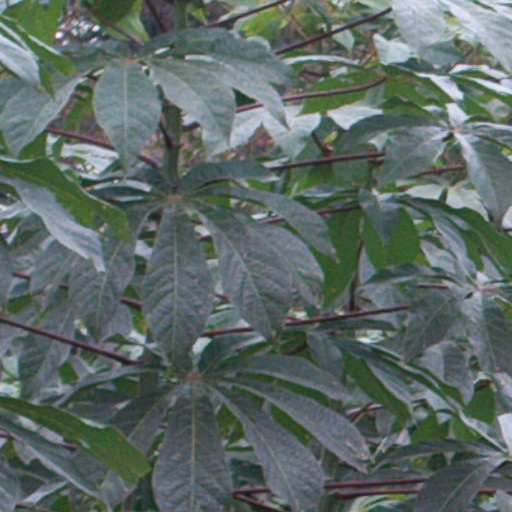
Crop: cassava